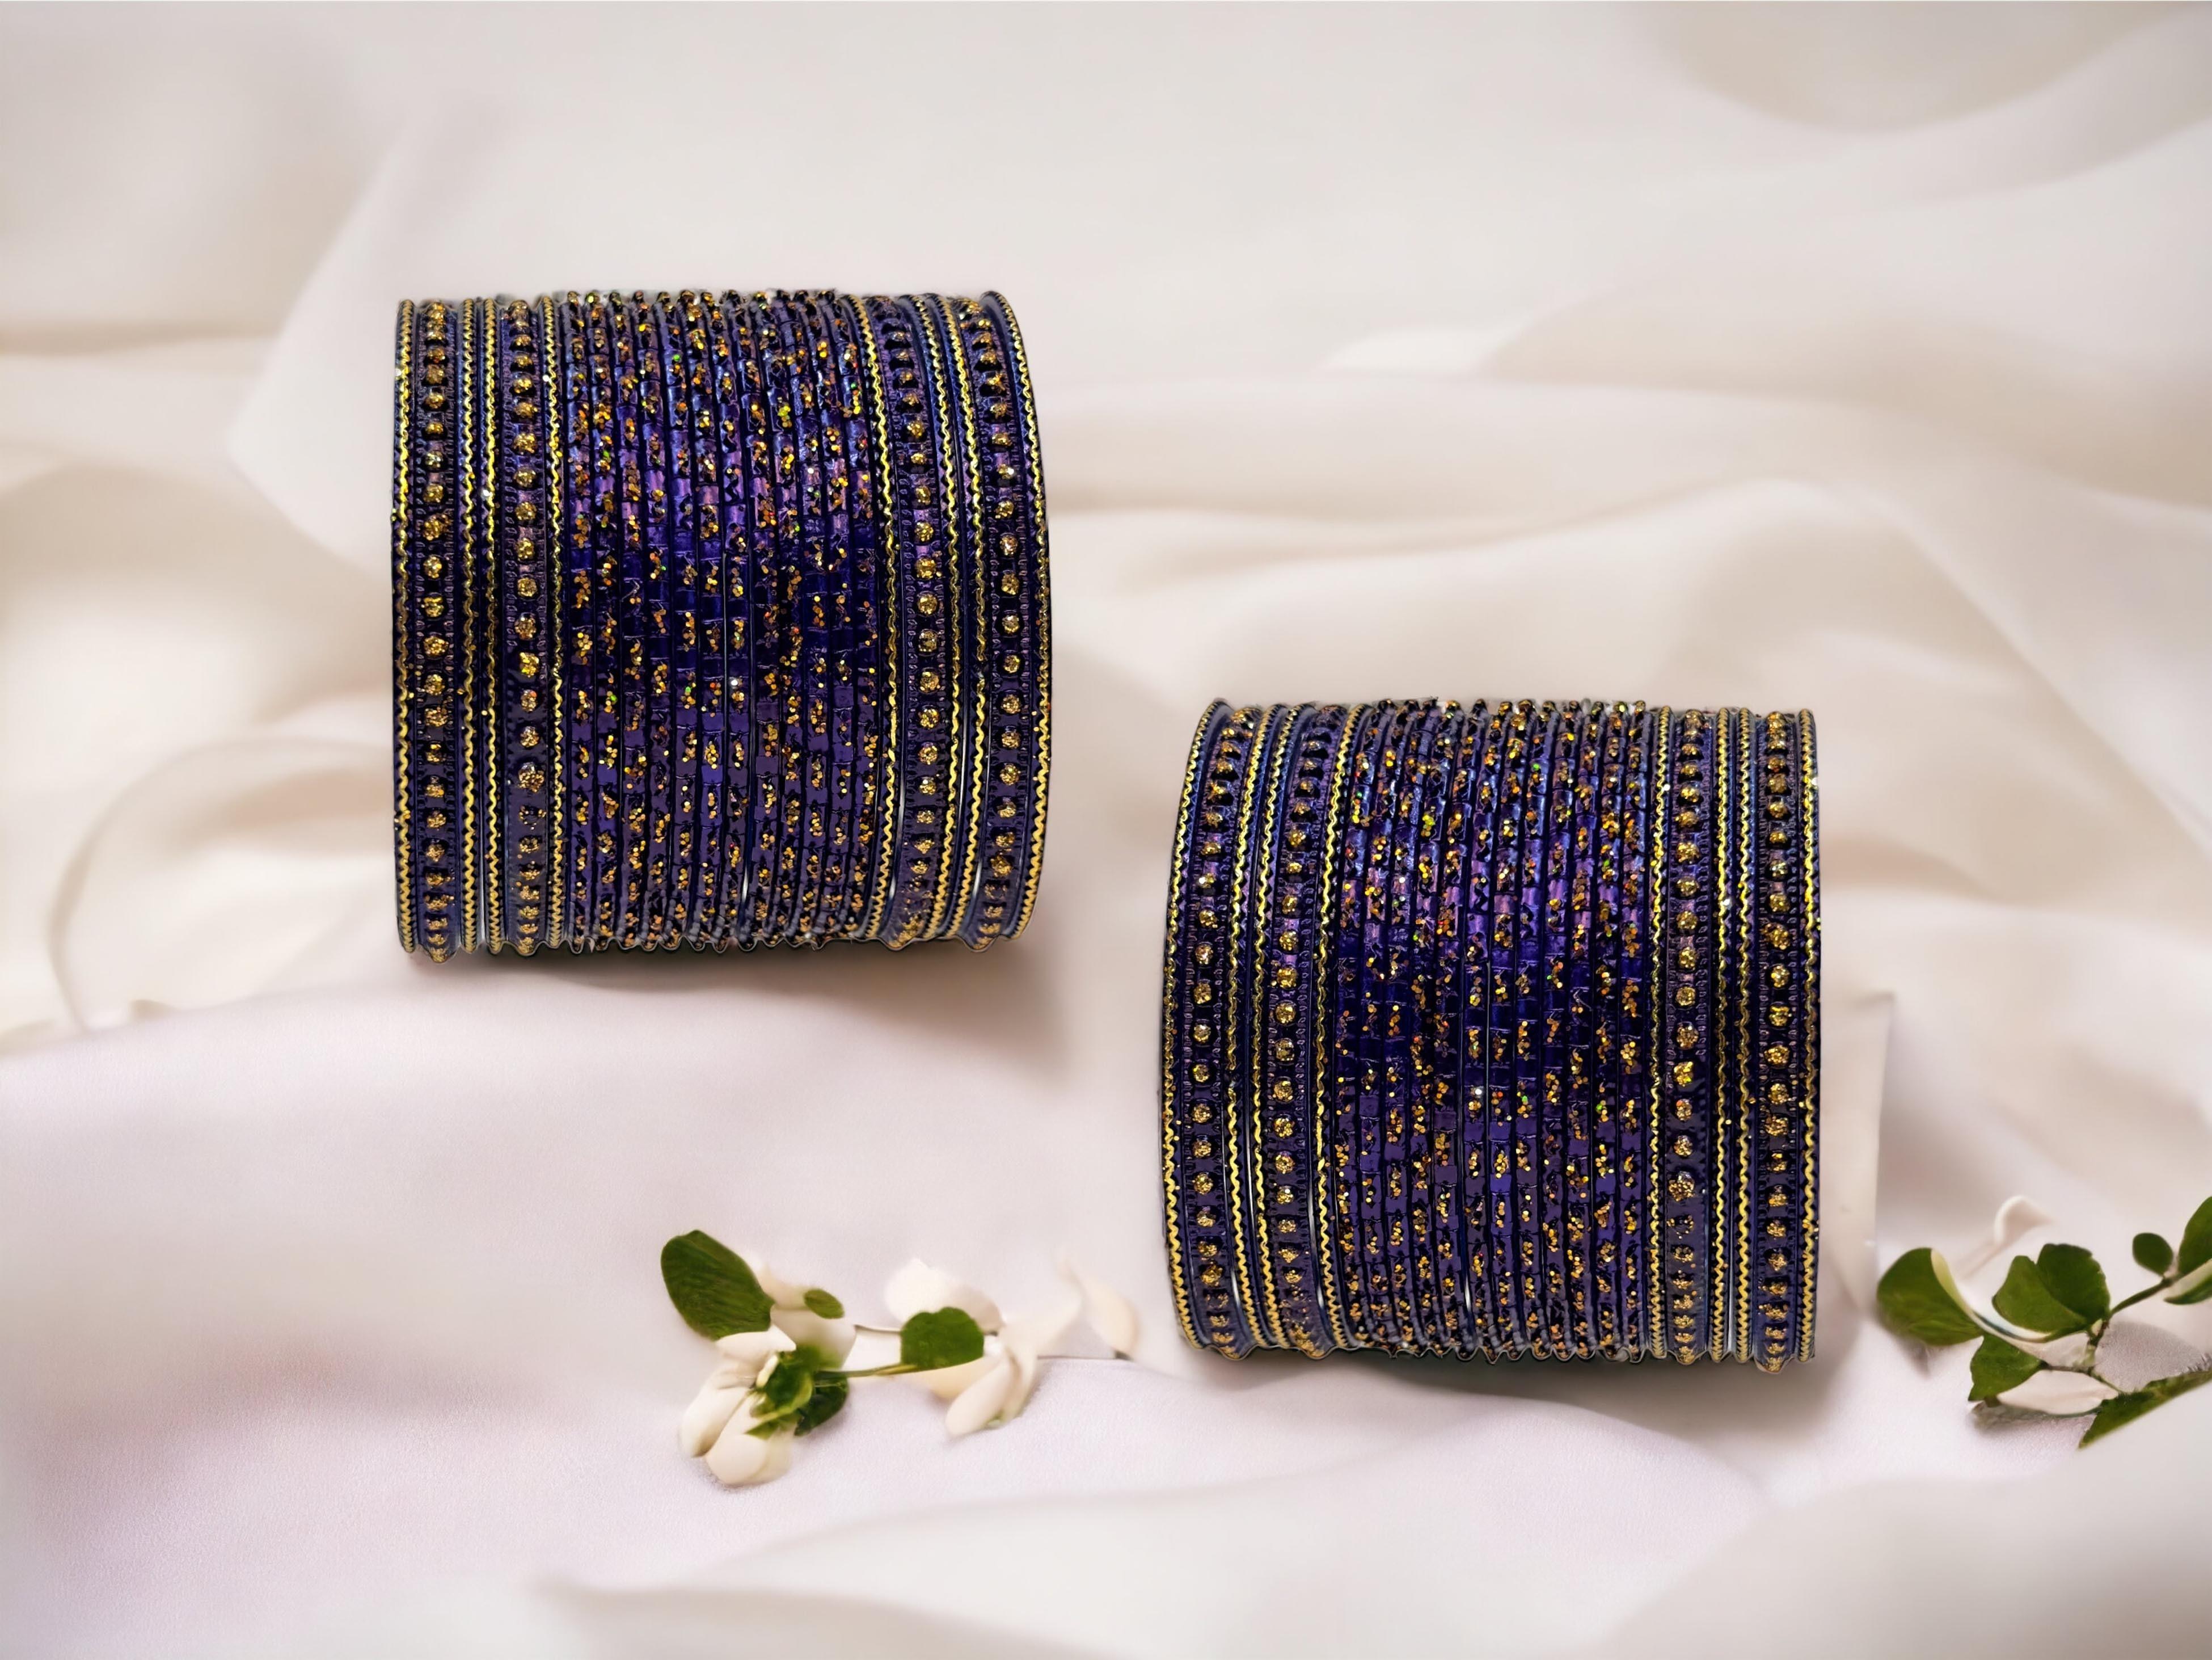
Priya Kangan Blue Metal Bangle Set for Women - 2.6 (Pack of 10)
Type: Bracelets & Bangles
Brand: PRIYA KANGAN
Price: Rs. 499
 "PRIYA KANGAN" We Are a Manufacturer in All Type Of Bangles, We Have All Type of Bangles Are Very Durable & Making Very Good Quality Material, Ones You Will Just BUY it & Use It, You Will 100% Satisfied With Priya Kangan Product.
Features: Packge content- Pack of 10 bangle set,Color- blue
Included: Pack of 10 Bangle Set